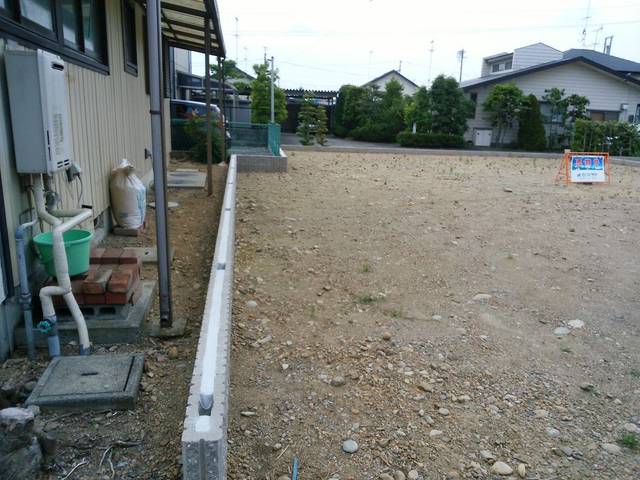
Region: Japan
Coordinates: 34.776, 138.01